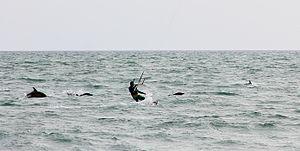
La mer Noire est située entre l’Europe, le Caucase et l’Anatolie. Principalement alimentée par le Danube, le Dniepr et le Don, elle est issue de la fermeture d’une mer océanique ancienne, l'océan ou mer Paratéthys. Elle est bordée au nord par la steppe pontique, en Crimée, à l’est et au sud par des chaînes issues de l’orogénèse himalayo-alpine : respectivement monts de Crimée, Caucase et chaîne pontique. Les pays riverains sont : l’Ukraine au nord-ouest, la Russie au nord-est, la Géorgie à l’est, la Turquie au sud, la Bulgarie et la Roumanie à l’ouest. Large d'environ 1 150 km d’ouest en est et de 600 km du nord au sud, elle s’étend sur une superficie de 413 000 km². L'adjectif correspondant est « pontique », qui vient du nom antique de cette mer, le Pont-Euxin.